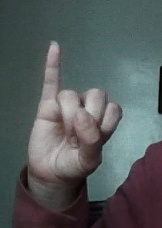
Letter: meem